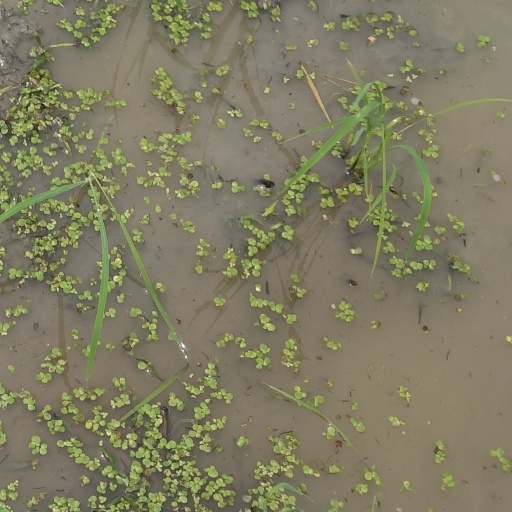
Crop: rice